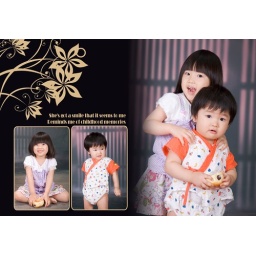
Cute boy and girl in Japanese style